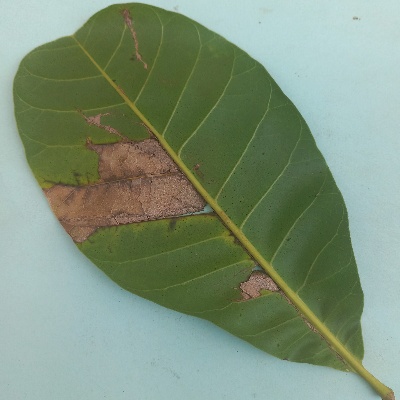
Crop: Cashew
Condition: anthracnose